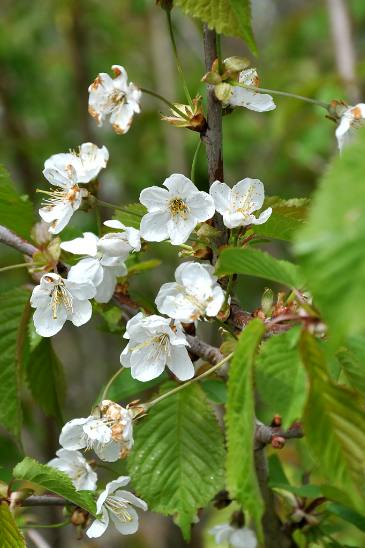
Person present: No